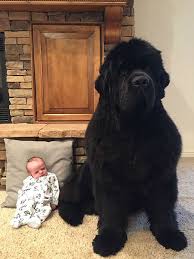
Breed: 215-n000031-Newfoundland